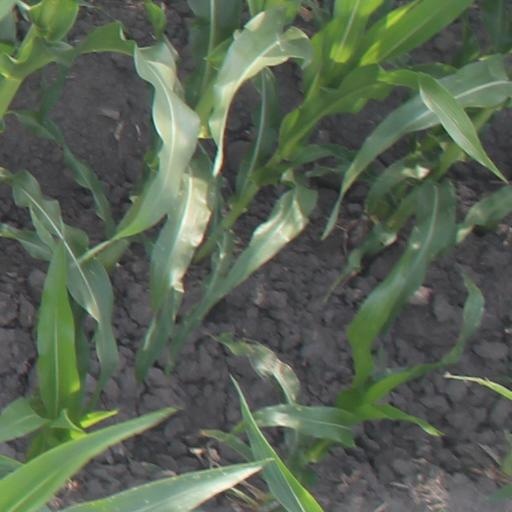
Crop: maize; corn